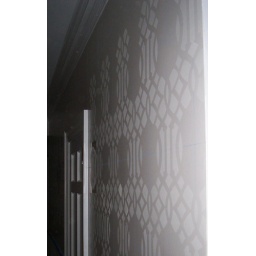
Stencils create the look of wall paper with out the paper this is a project that is in process.